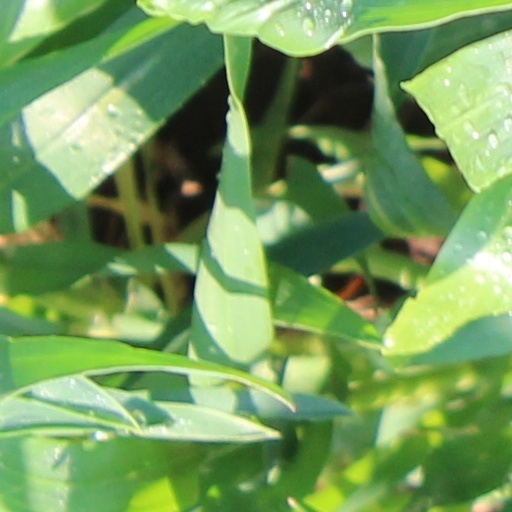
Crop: wheat